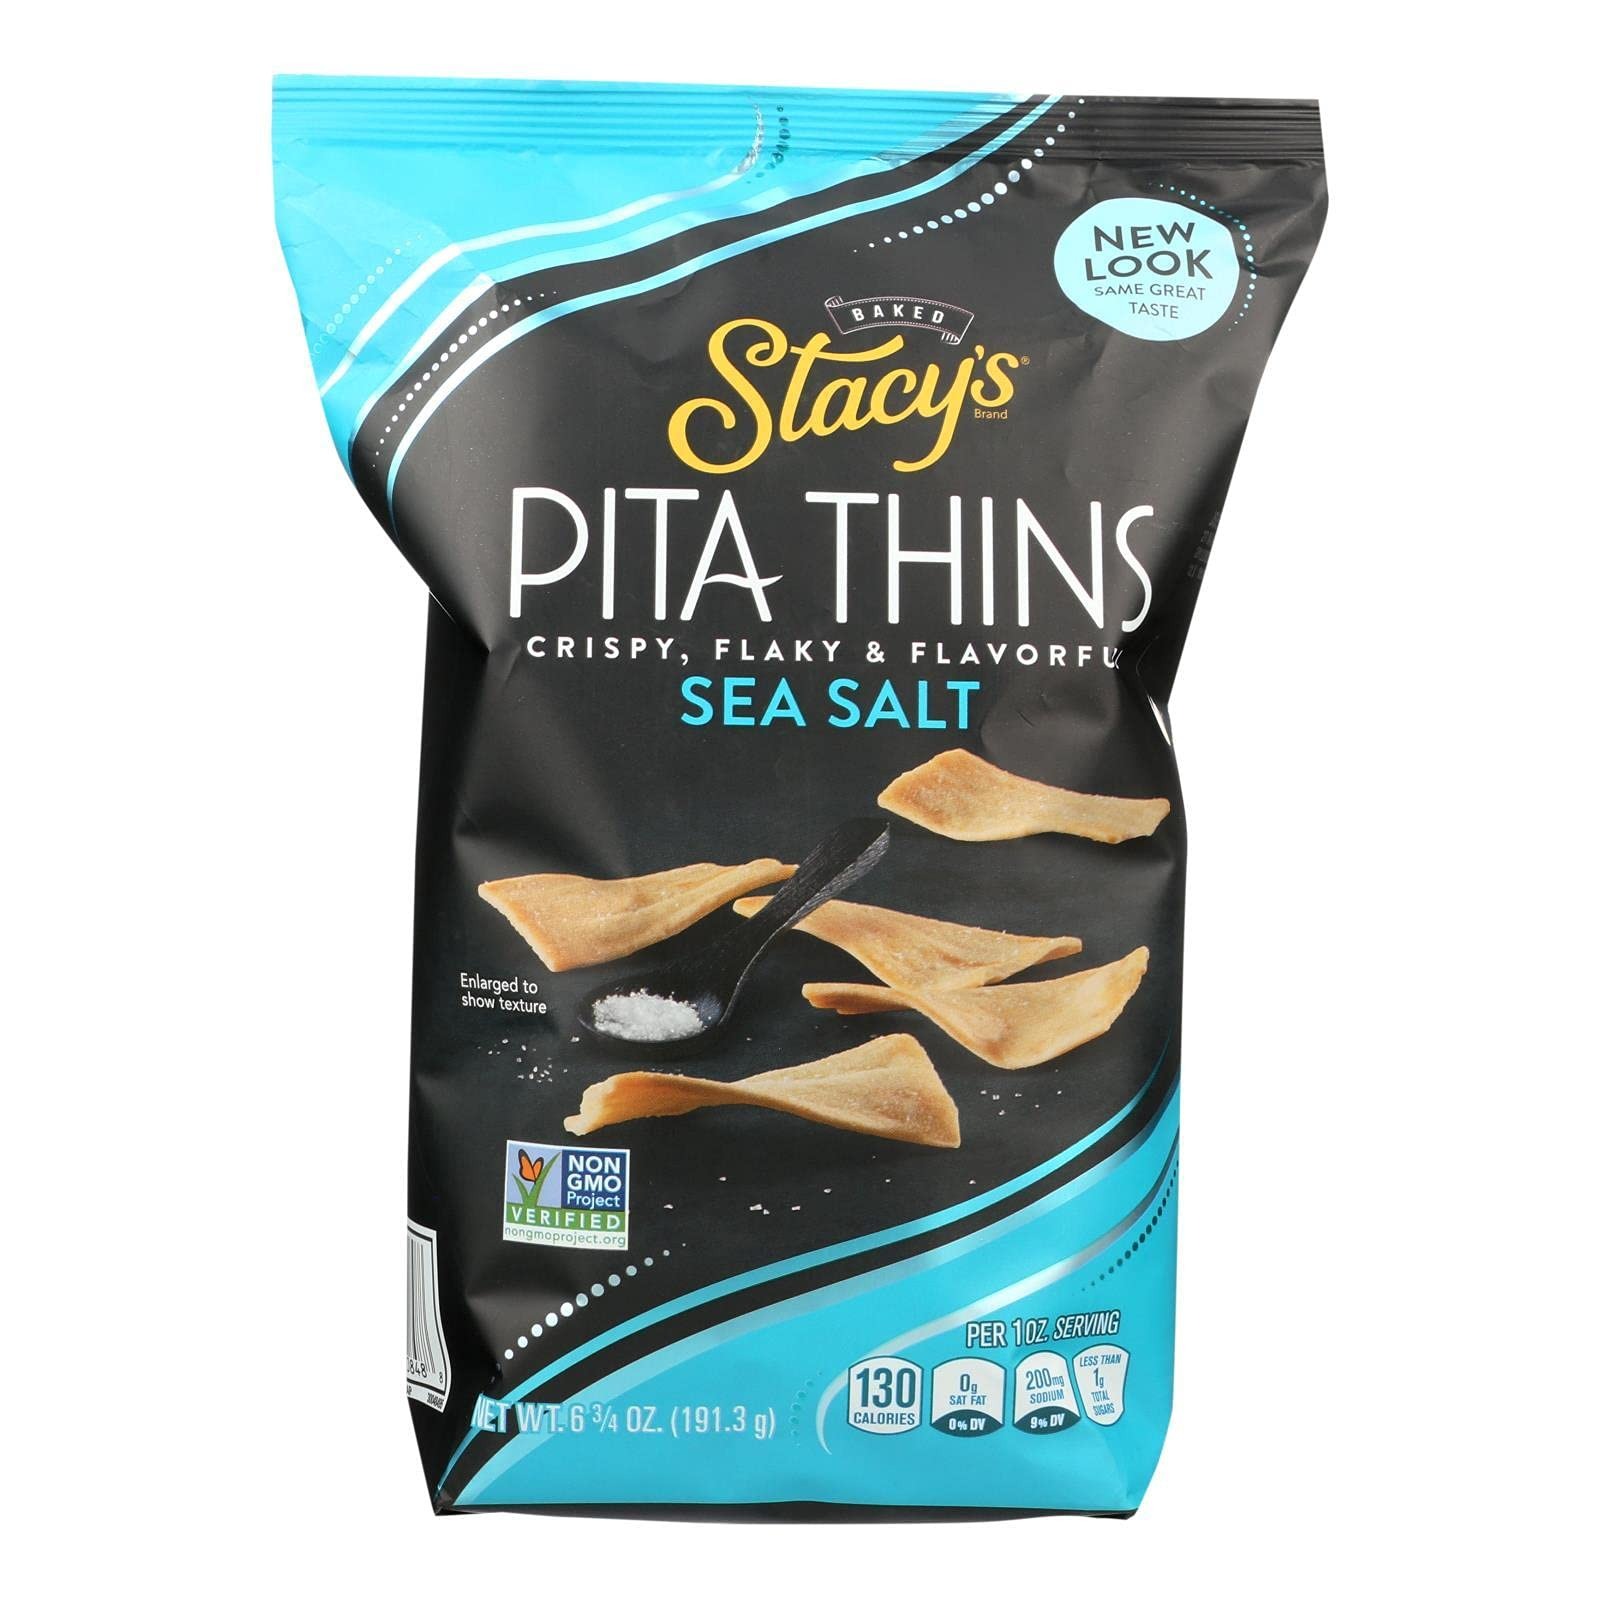
Item Name: Stacy's Pita Chips Simply Naked Pita Chips - Case of 8 - 6.75 oz.
Bullet Point 1: Pita Crisps; Simply Naked
Bullet Point 2: No Artificial Ingredients
Bullet Point 3: No refined Sugar
Product Description: Dressed in nothing but sea salt, these delicious baked chips made from real pita bread are artfully simple with an incredible crunch.
Value: 54.0
Unit: Ounce

Price: 37.845